Cavite Peninsula

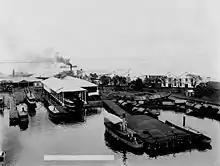
The Spanish Navy Yard at the Cavite Point in 1899, a year after the Americans took over.

Bacoor Bay is the enclosed body of water formed by the eastern shore of the peninsula, starting from the tip of the thumb (Cavite Point), circling to mainland Cavite province, continuing to the northern tip of Burunggoy Island (now Island Cove Hotel & Leisure Park).